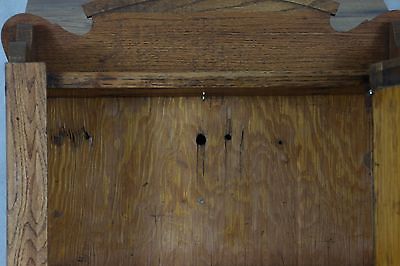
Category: cabinet